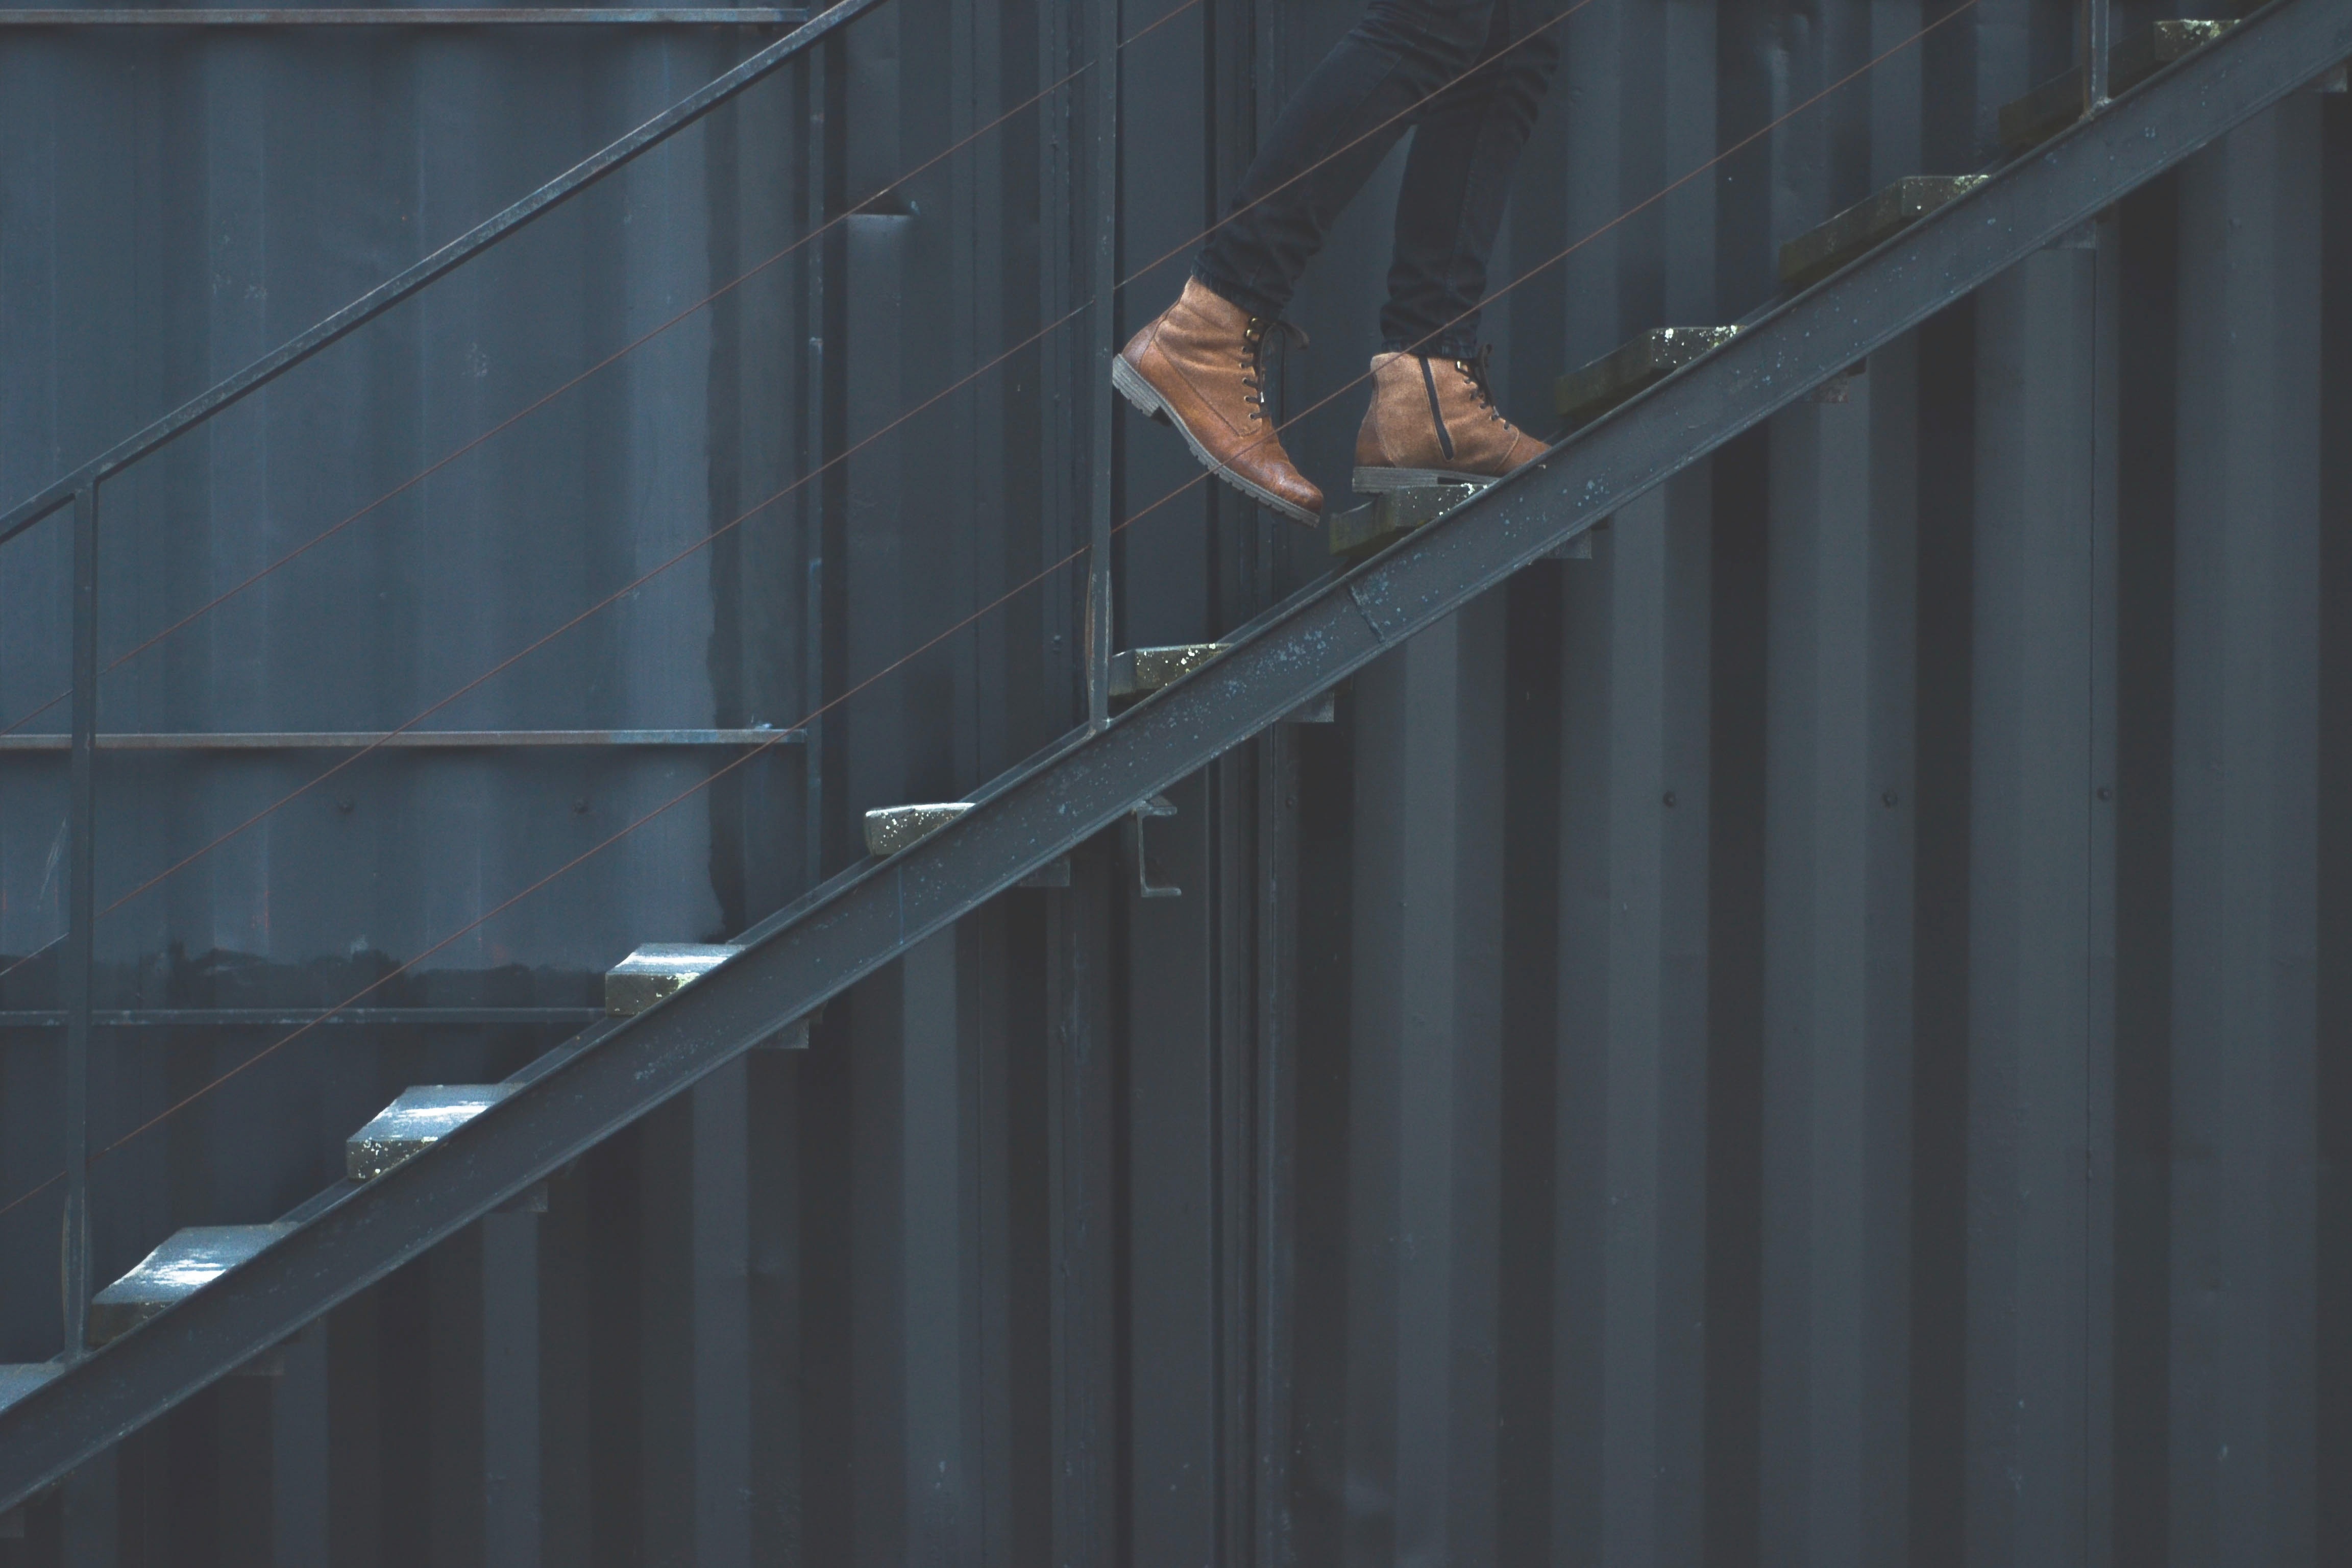
wall, fence, wood, interior design, line, window covering, window, home fencing, outdoor structure